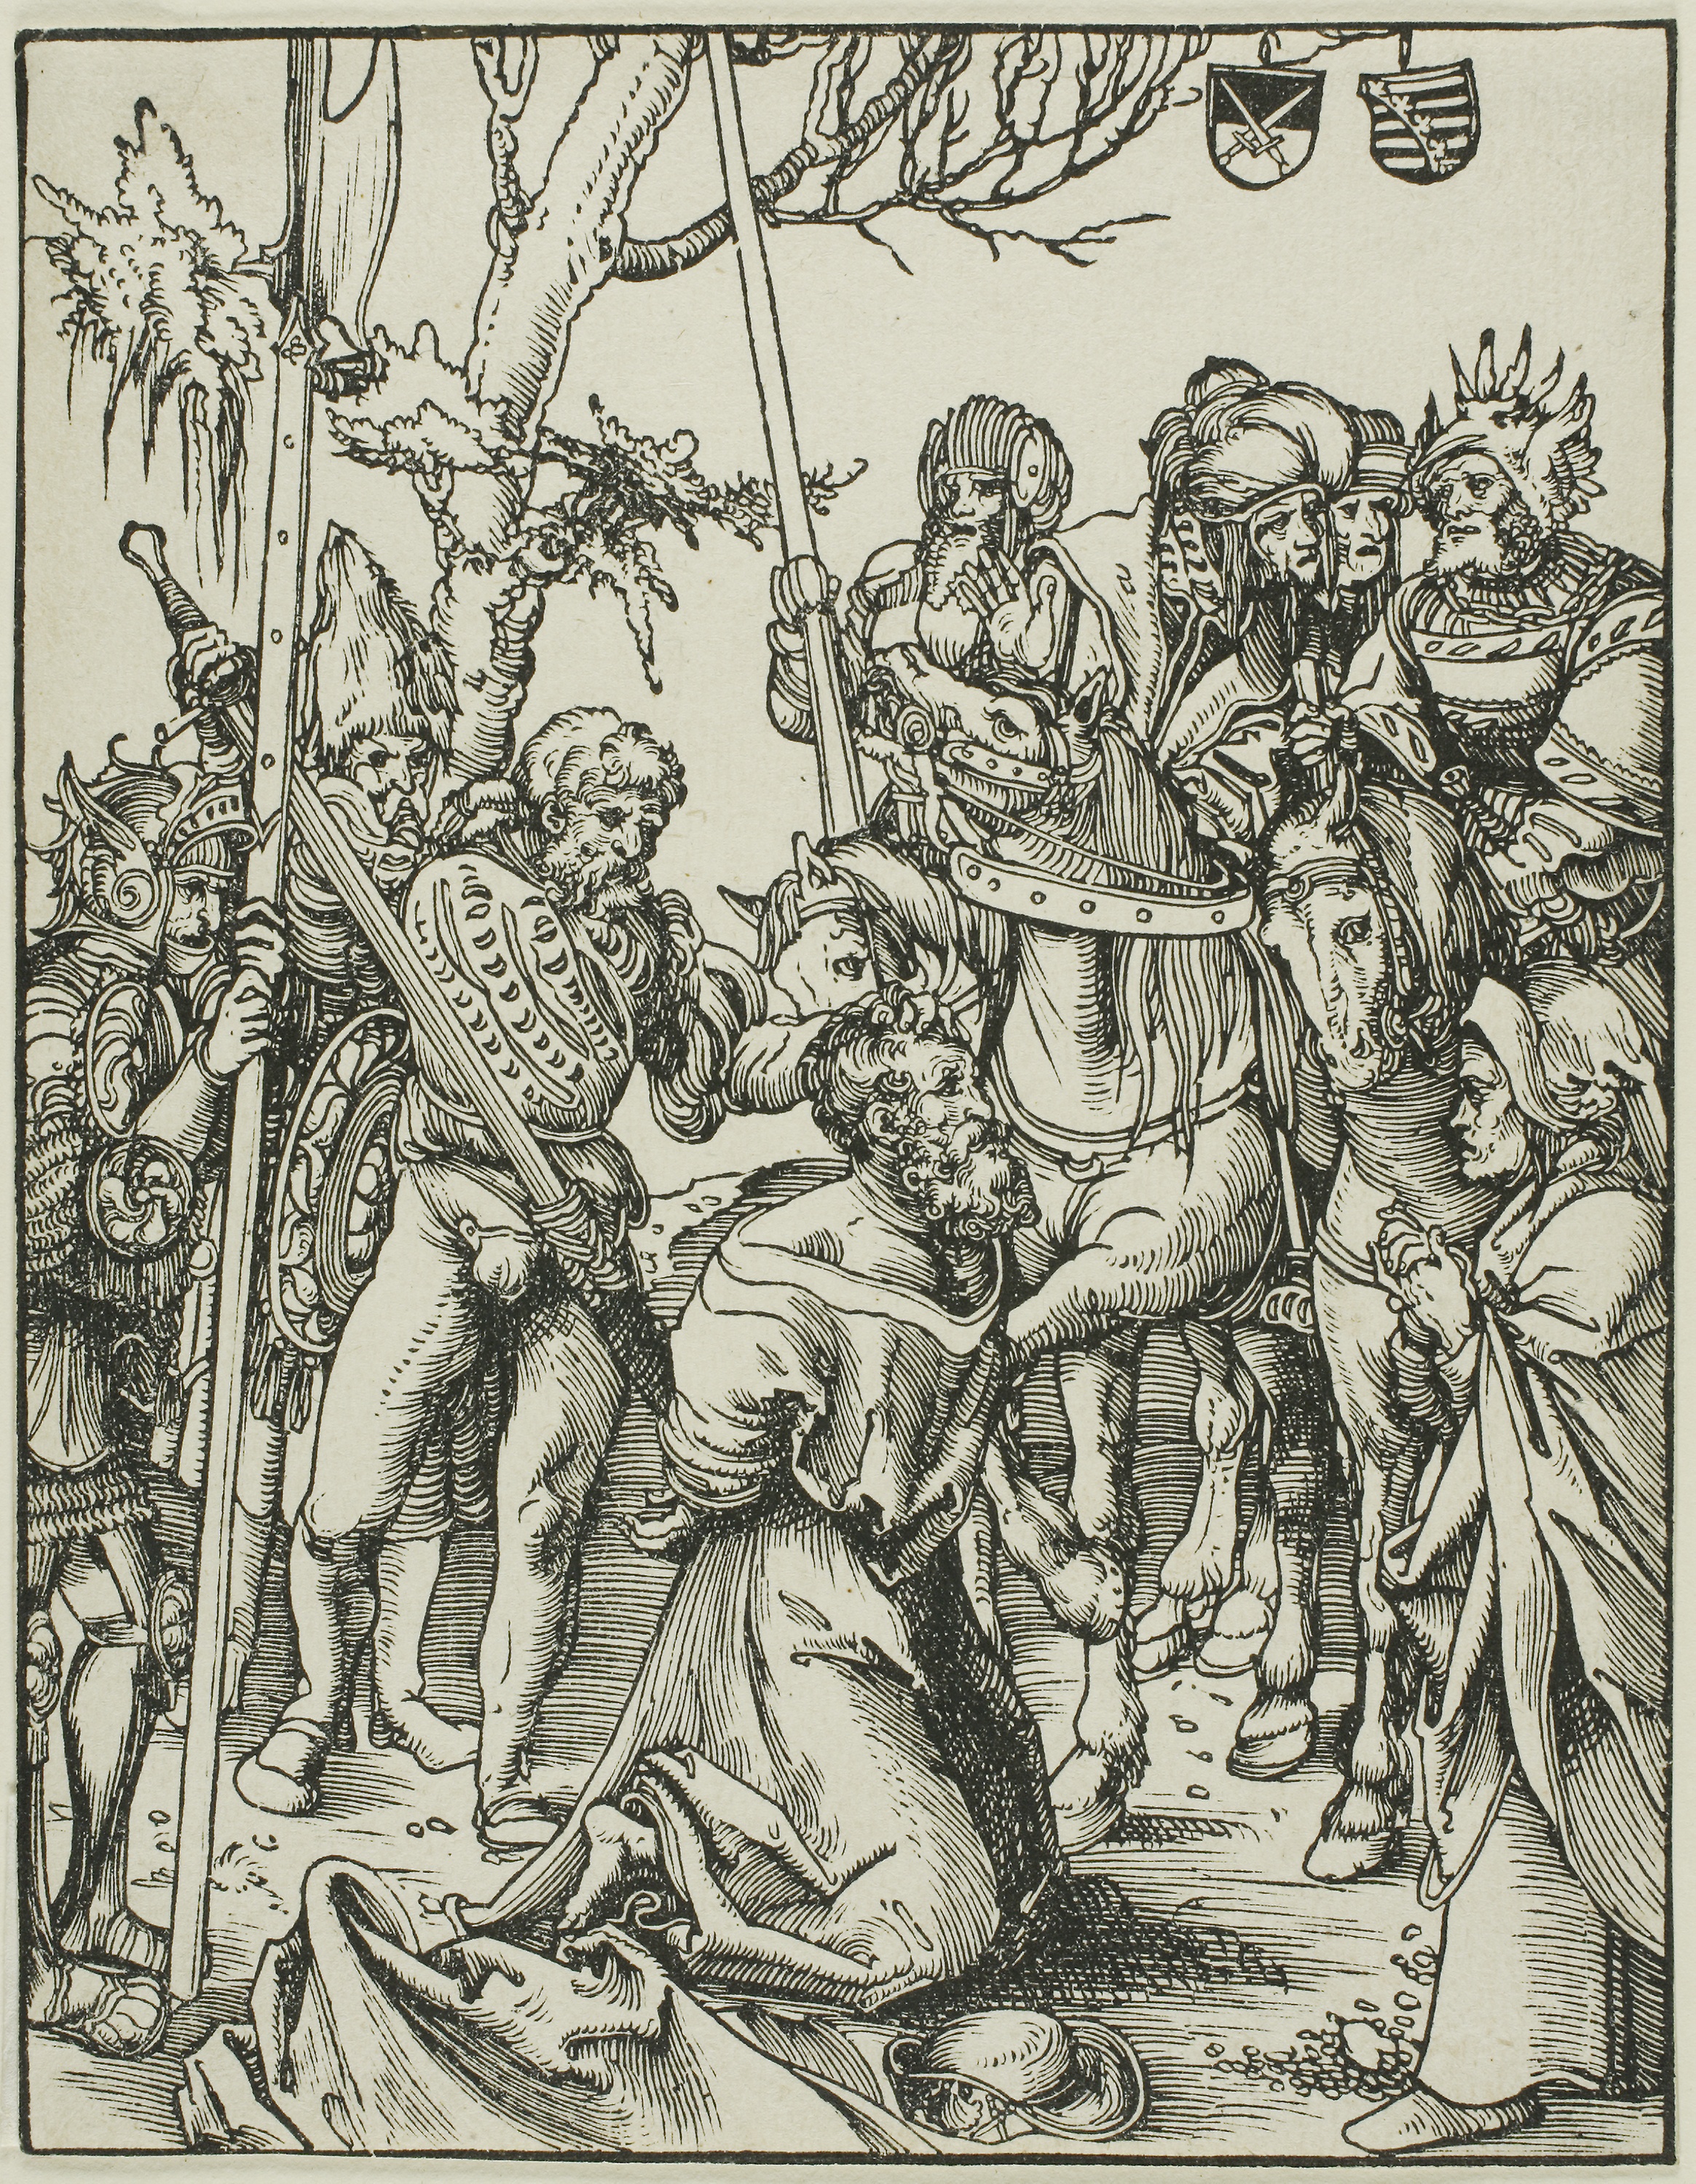
black and white, cartoon, history, art, fictional character, tree, fiction, illustration, monochrome, middle ages, drawing, visual arts, mythology, printmaking, sketch, comics, inker